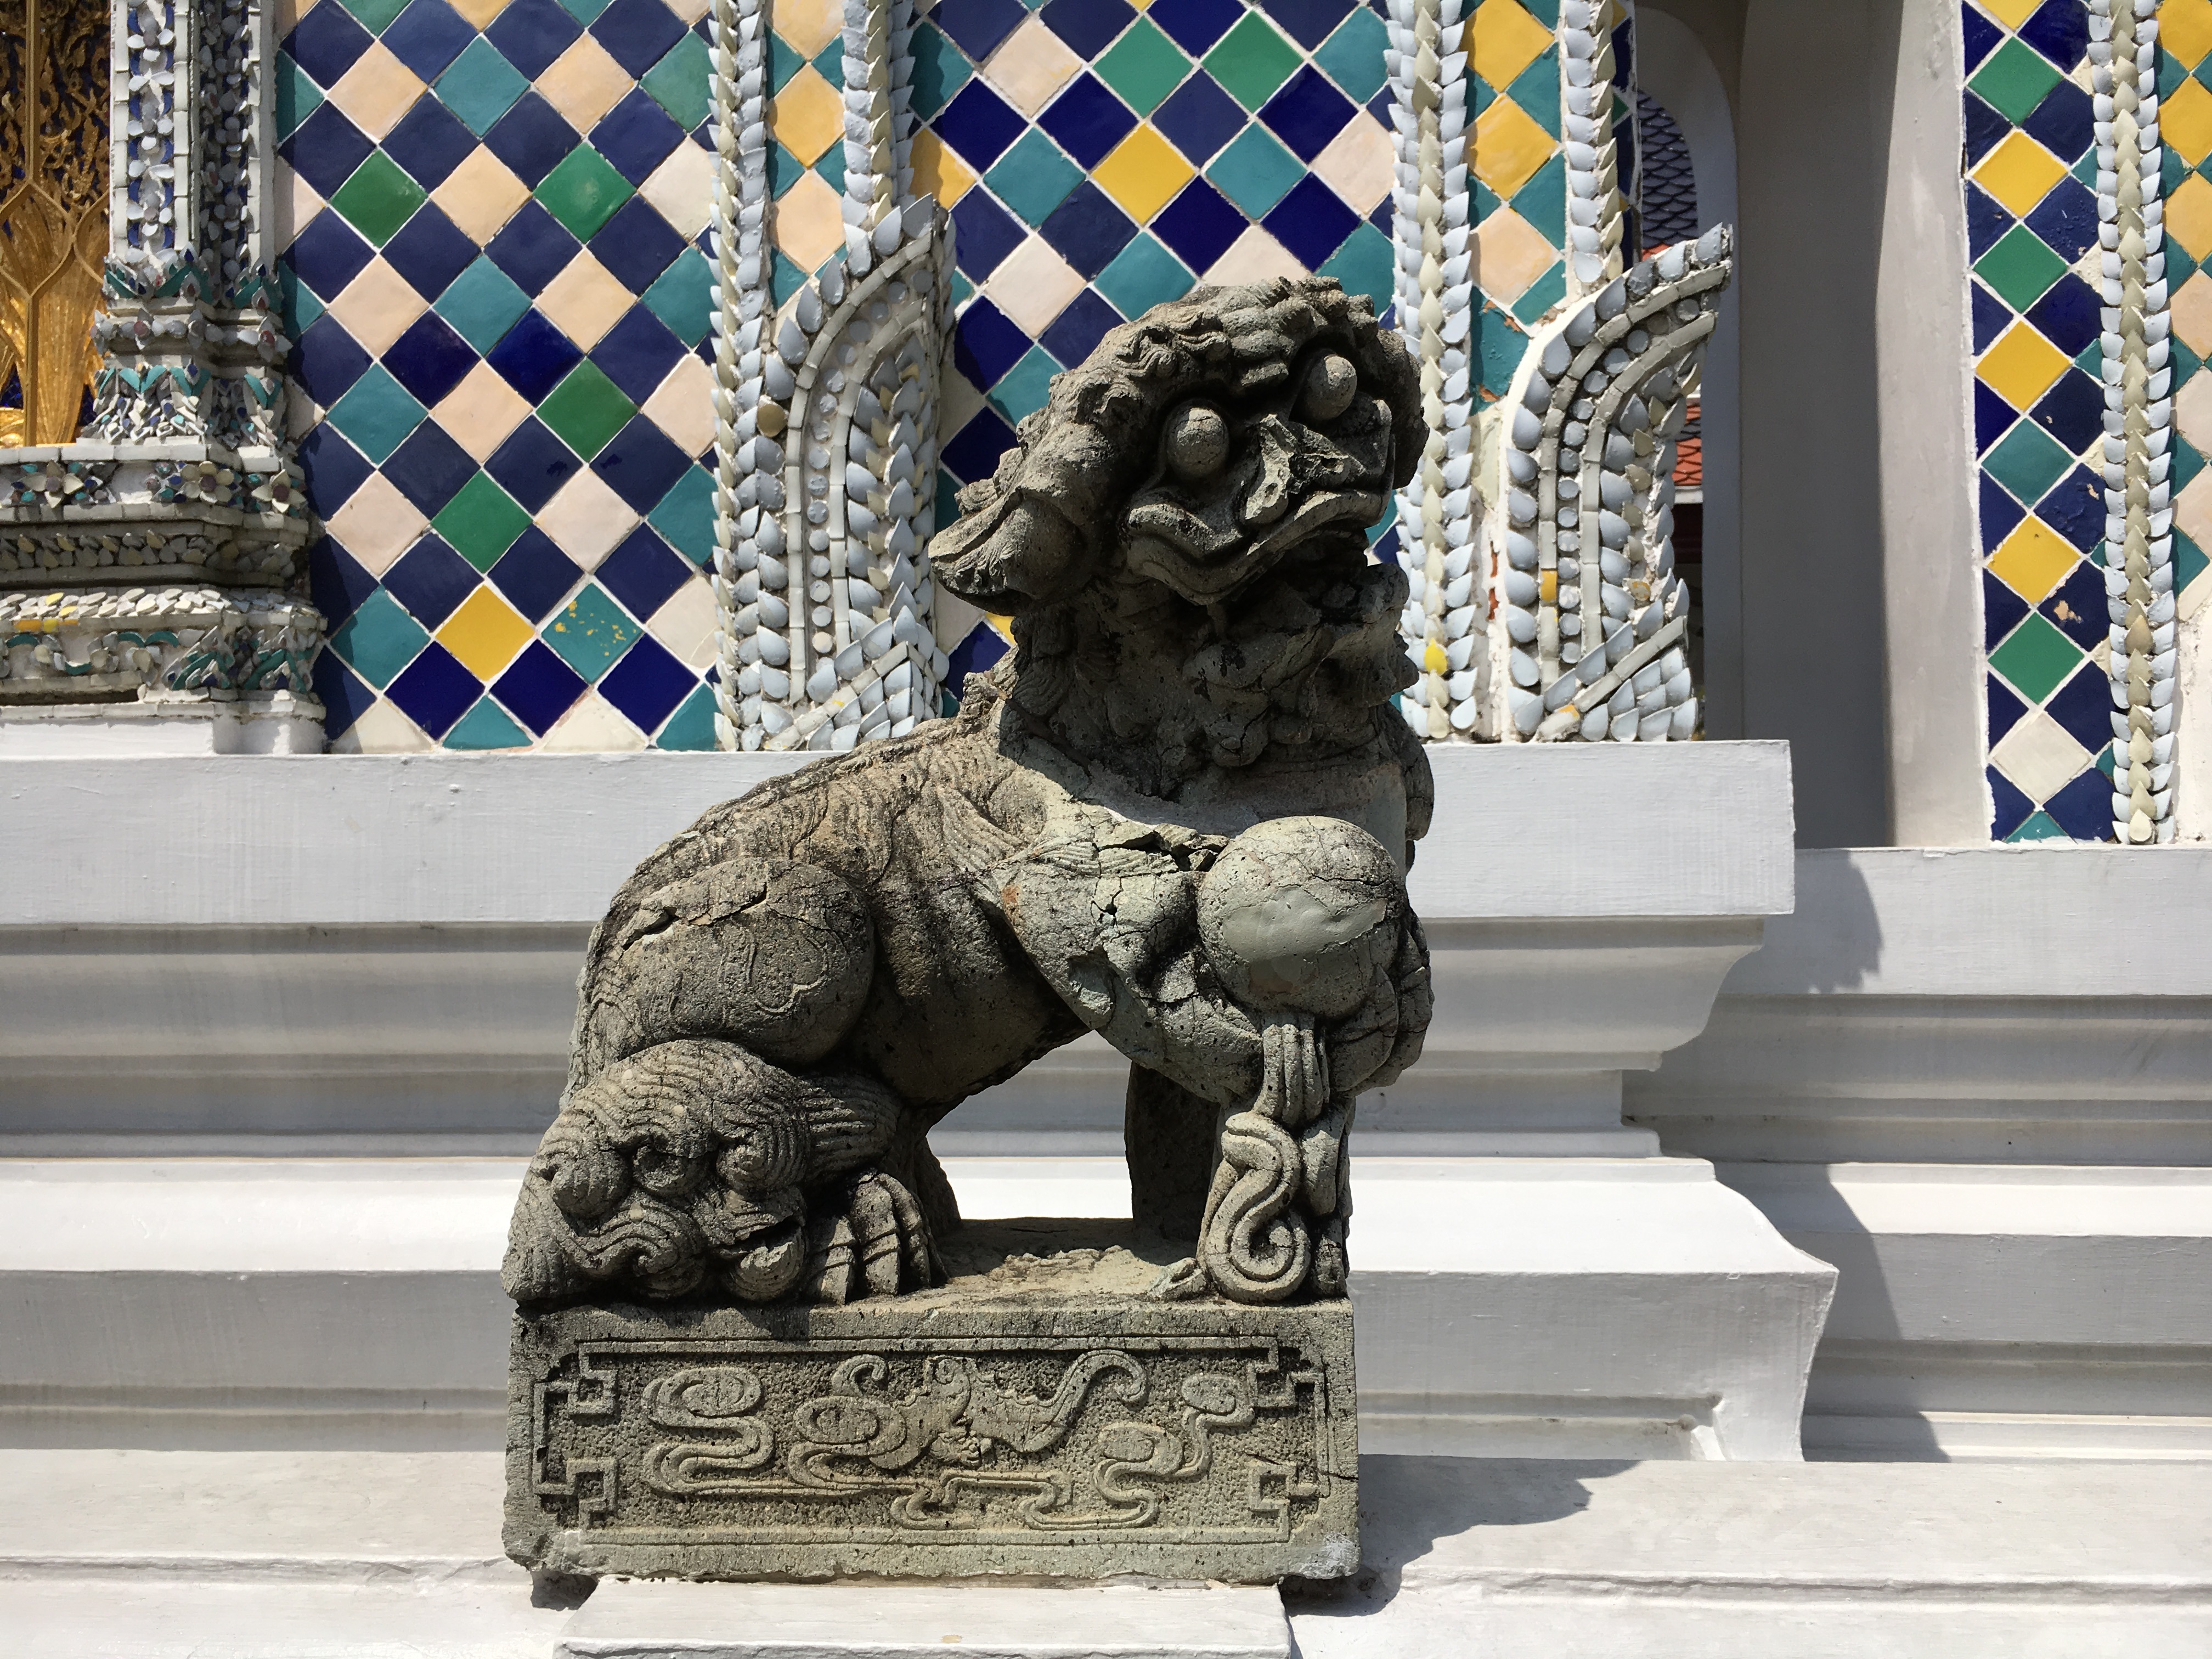
monument, travel, statue, holiday, asia, thailand, places of interest, gargoyle, sculpture, art, bangkok, carving, works of art, figure statue